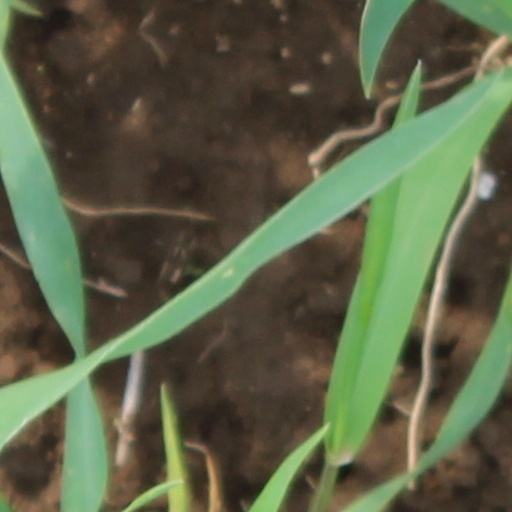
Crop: wheat